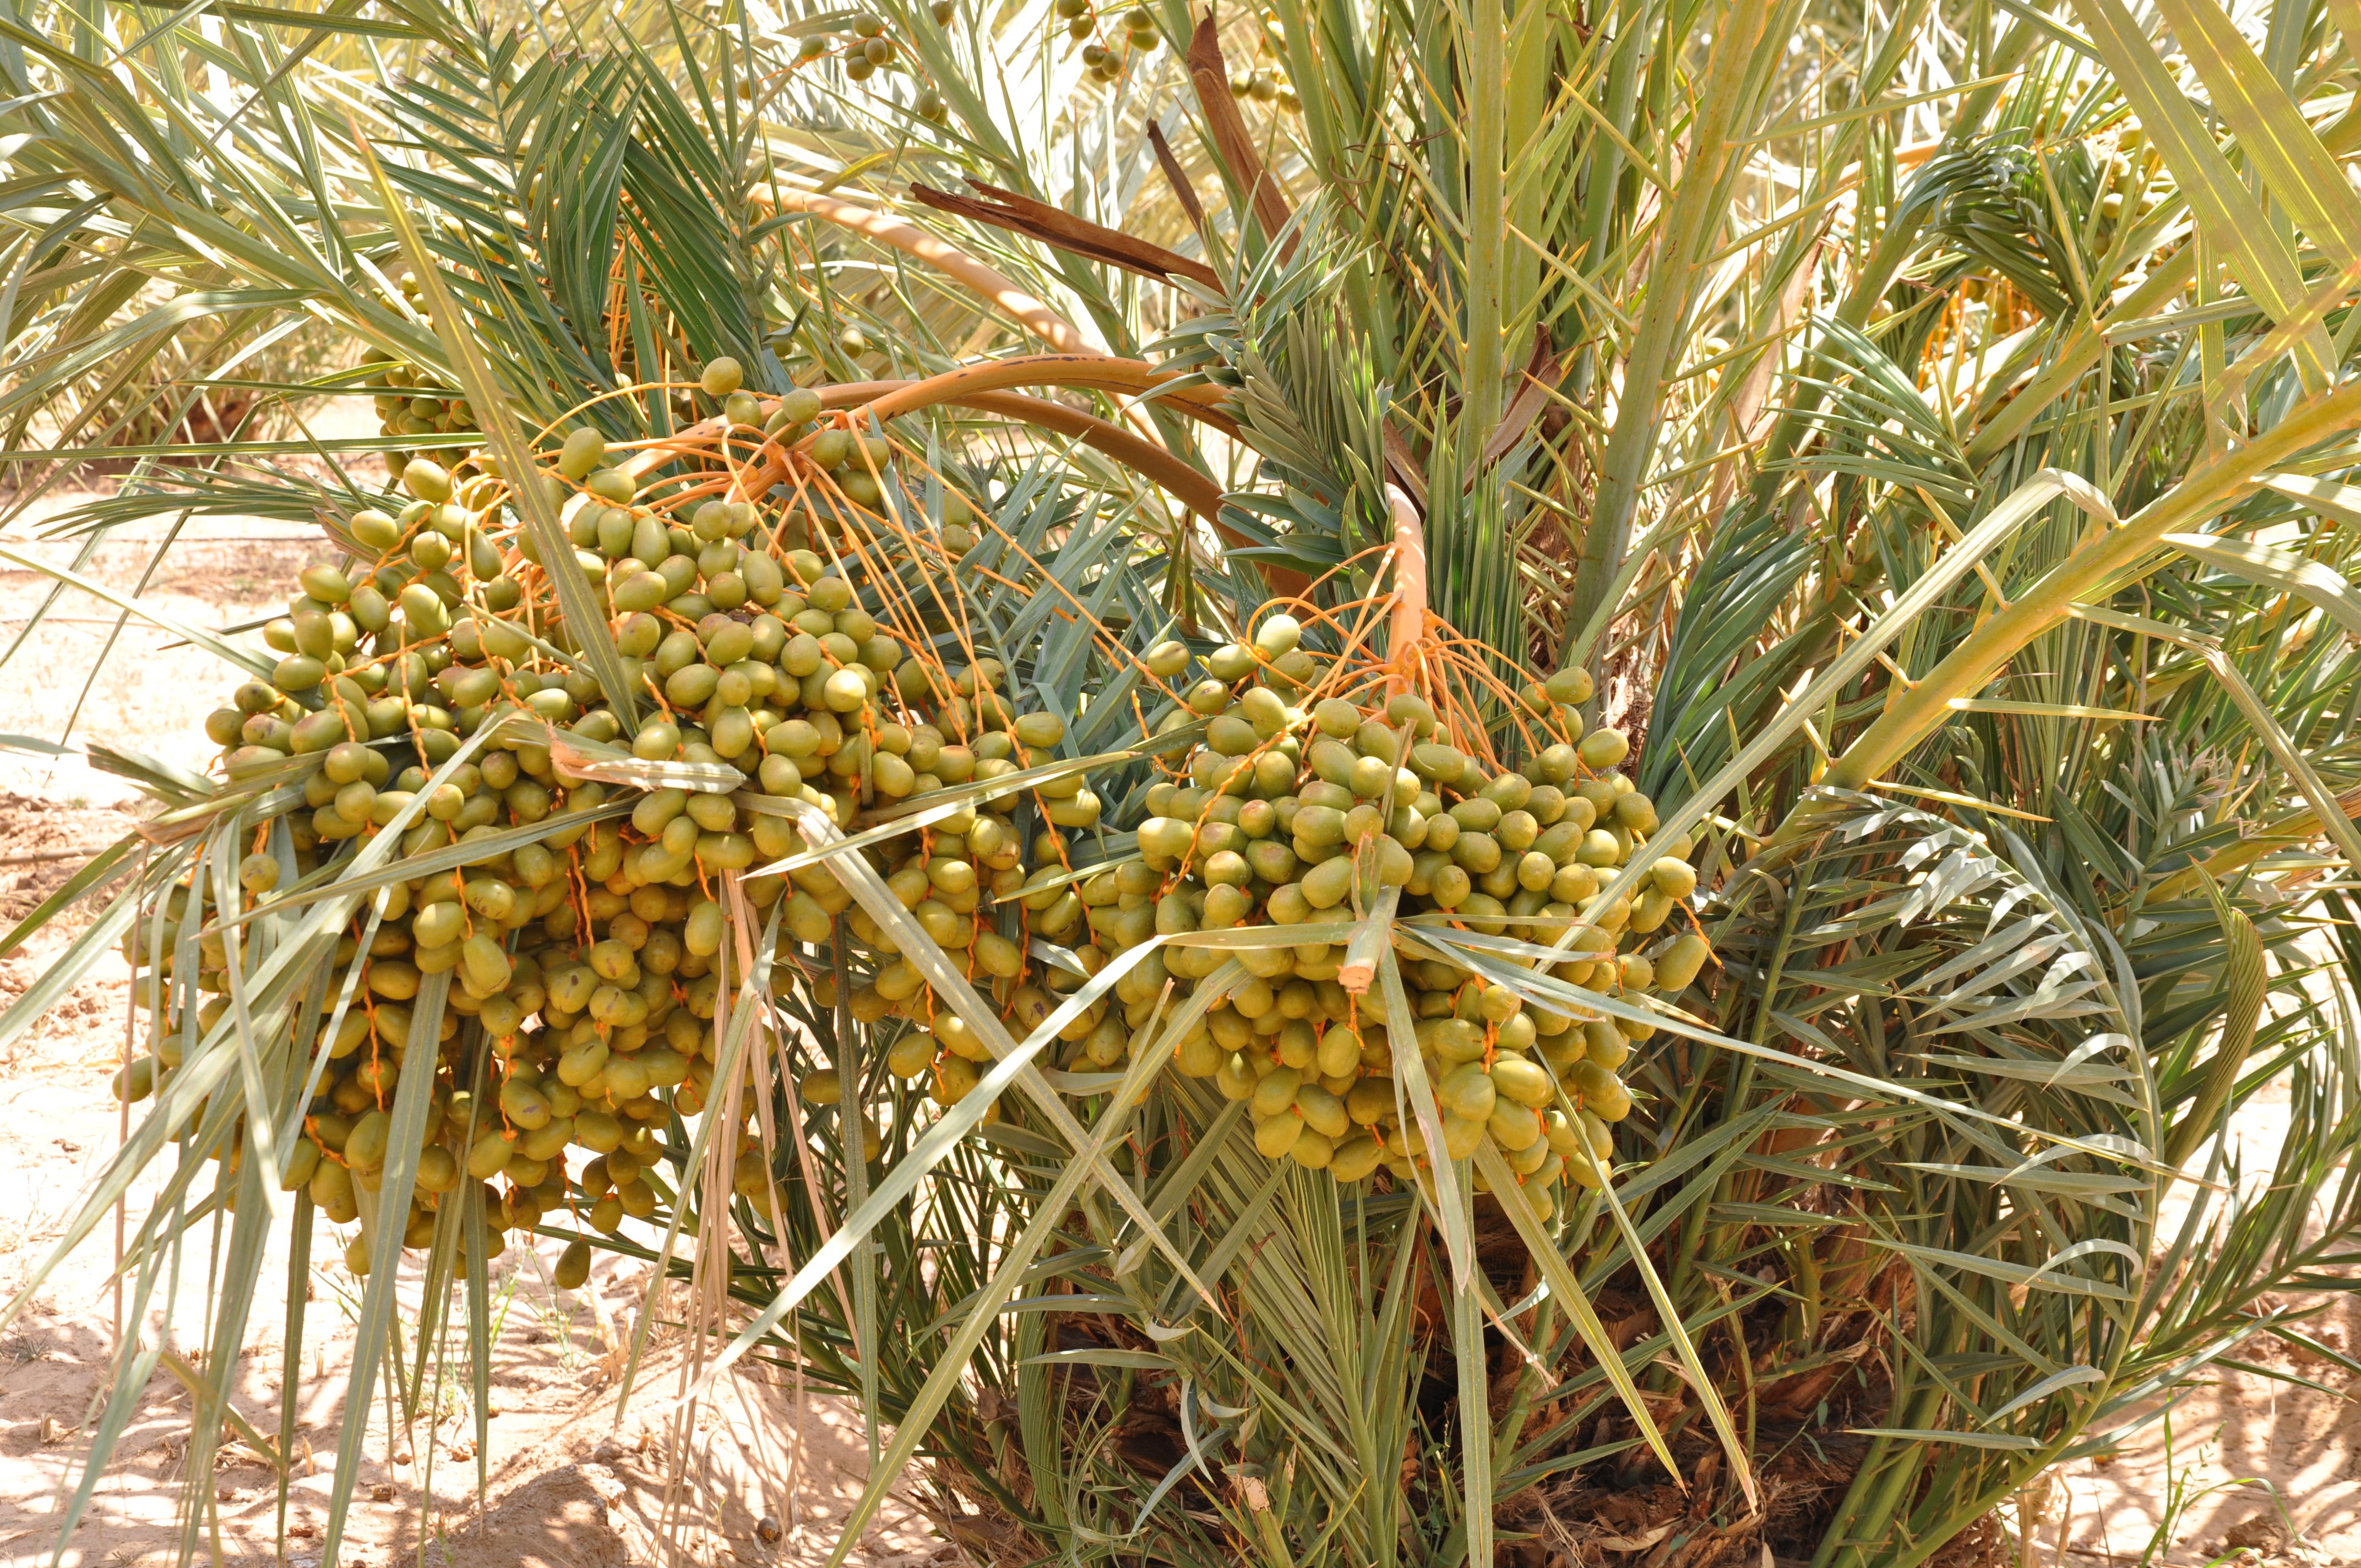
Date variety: Boufagous